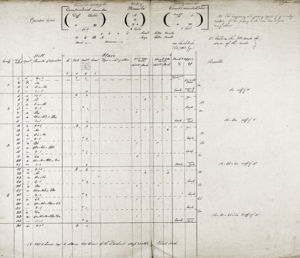
Algorithme de calcul des coefficients du produit de deux polynômes, par Charles Babbage
Ada Lovelace, de son nom complet Augusta Ada King, comtesse de Lovelace, née Ada Byron le 10 décembre 1815 à Londres et morte le 27 novembre 1852 à Marylebone dans la même ville, est une pionnière de la science informatique. Elle est principalement connue pour avoir réalisé le premier véritable programme informatique, lors de son travail sur un ancêtre de l'ordinateur : la machine analytique de Charles Babbage.